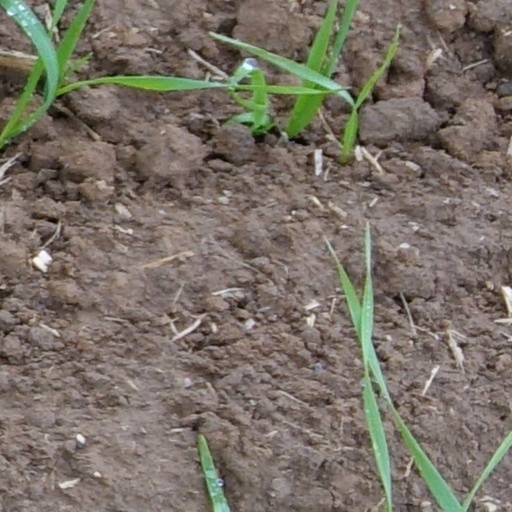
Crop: wheat